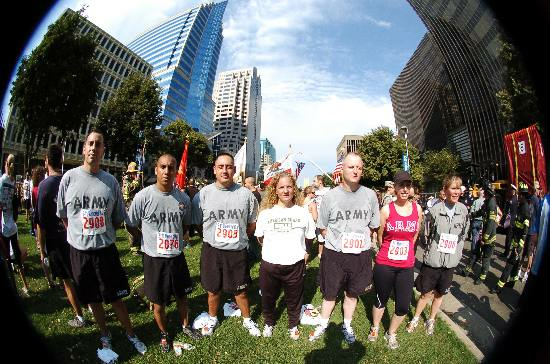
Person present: Yes